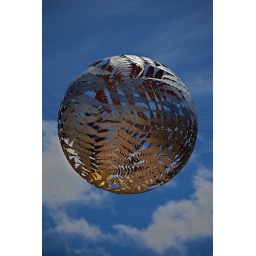
A sphere of metal silver ferns hanging in the sky over the Wellington Civic Centre